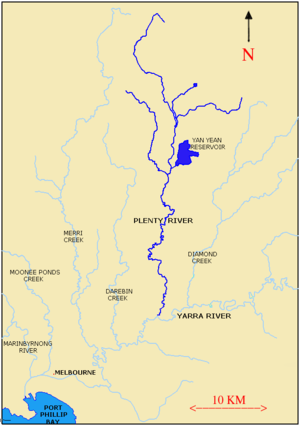
La Plenty River ou rivière Plenty est un affluent pérenne du fleuve Yarra, dans l'État de Victoria, en Australie.